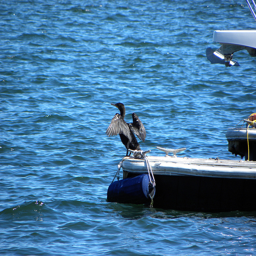
a duck flaps his wings on a boat out on the ocean
The bird spreads it's wings on the deck of a boat in the ocean.
Water with waves and there is a portion of the dock that has a weight attached to it and a bird is sitting on the dock.
A bird sitting on the end of a boat on top of water.
Black sea bird sitting on the back of a white boat.